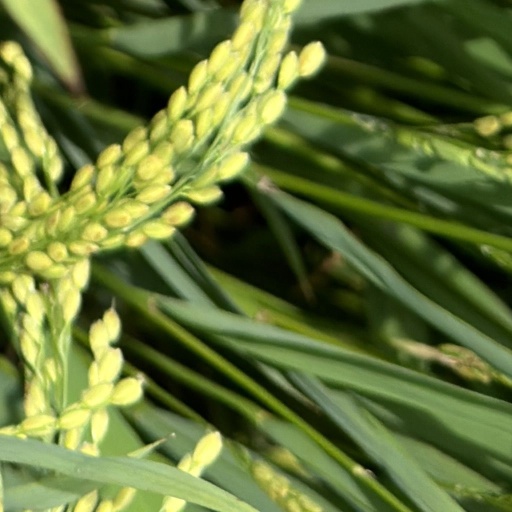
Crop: rice